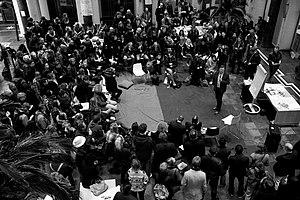
L’université d'Amsterdam est une université néerlandaise. Fondée en 1632 sous le nom latin d'Athenaeum Illustre, elle constitue l'une des plus prestigieuses universités d'Europe avec six lauréats de prix Nobel et des centaines de chercheurs internationaux affiliés. L'université d'Amsterdam accueille environ 30 000 étudiants et 5 000 personnels par an, avec un budget de plus de 614 millions d'euros, ce qui en fait l'une des universités publiques les plus riches au monde. Sa direction est supervisée par le ministère de l'Éducation, de la Culture et de la Science.